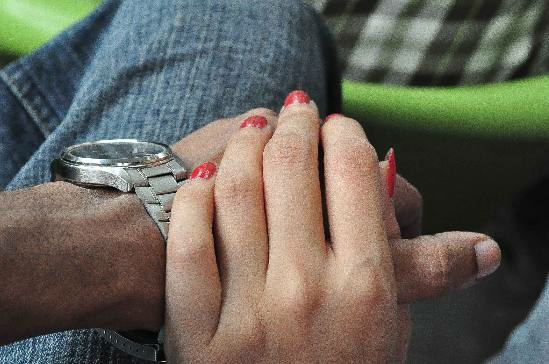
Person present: Yes